Roman Egypt

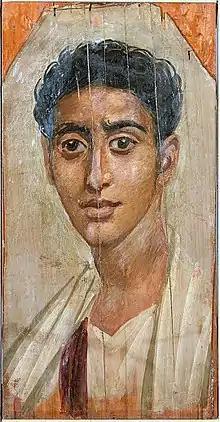
1st-century AD mummy excavated by William Flinders Petrie

The Roman army was among the most homogenous Roman structures, and the organization of the army in Egypt differed little from its organization elsewhere in the Roman Empire. The Roman legions were recruited from Roman citizens and the Roman "auxilia" recruited from the non-citizen subjects.